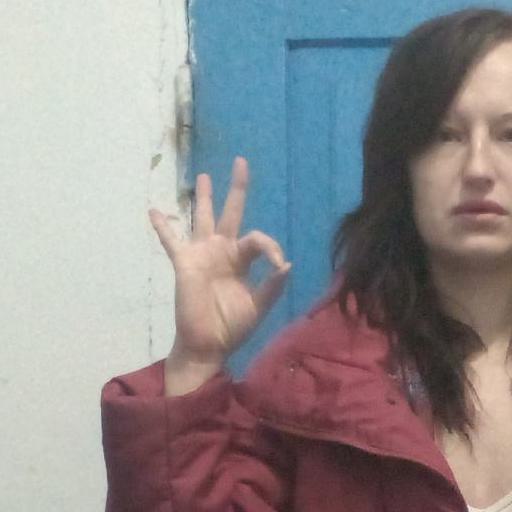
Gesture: ok